John Gibson Paton

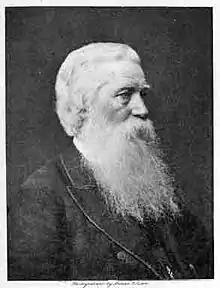
Missionary to the New Hebrides

John Gibson Paton (24 May 1824 – 28 January 1907), born in Scotland, was a Protestant missionary to the New Hebrides Islands of the South Pacific. He brought to the natives of the New Hebrides education and Christianity. He developed small industries for them, such as hat making. He advocated strongly against a form of slavery, which was called "Blackbirding", that involved kidnapping the natives and forcing them to work in New Zealand and elsewhere.